Karpman drama triangle

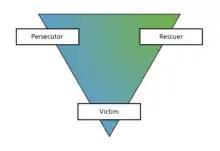
Drama triangle proposed by the psychiatrist Stephen B. Karpman

The Karpman drama triangle is a social model of human interaction proposed by San Francisco psychiatrist Stephen B. Karpman in 1968. The triangle maps a type of destructive interaction that can occur among people in conflict. The drama triangle model is a tool used in psychotherapy, specifically transactional analysis. The triangle of actors in the drama are persecutors, victims, and rescuers.